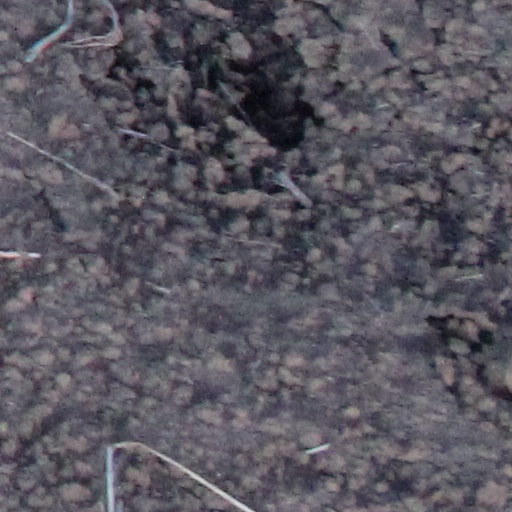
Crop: wheat